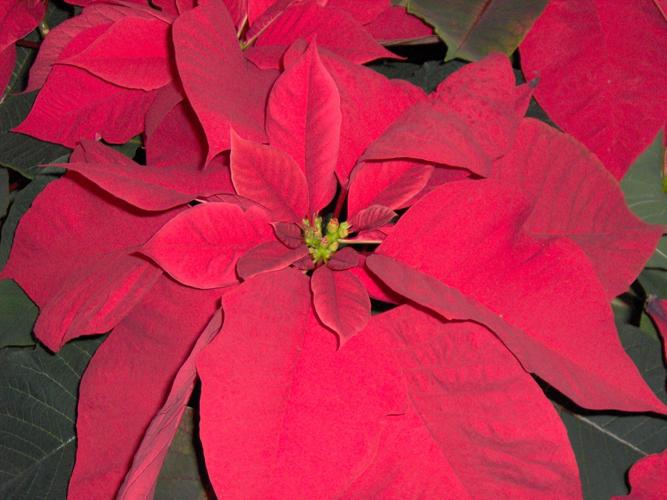
Label: poinsettia